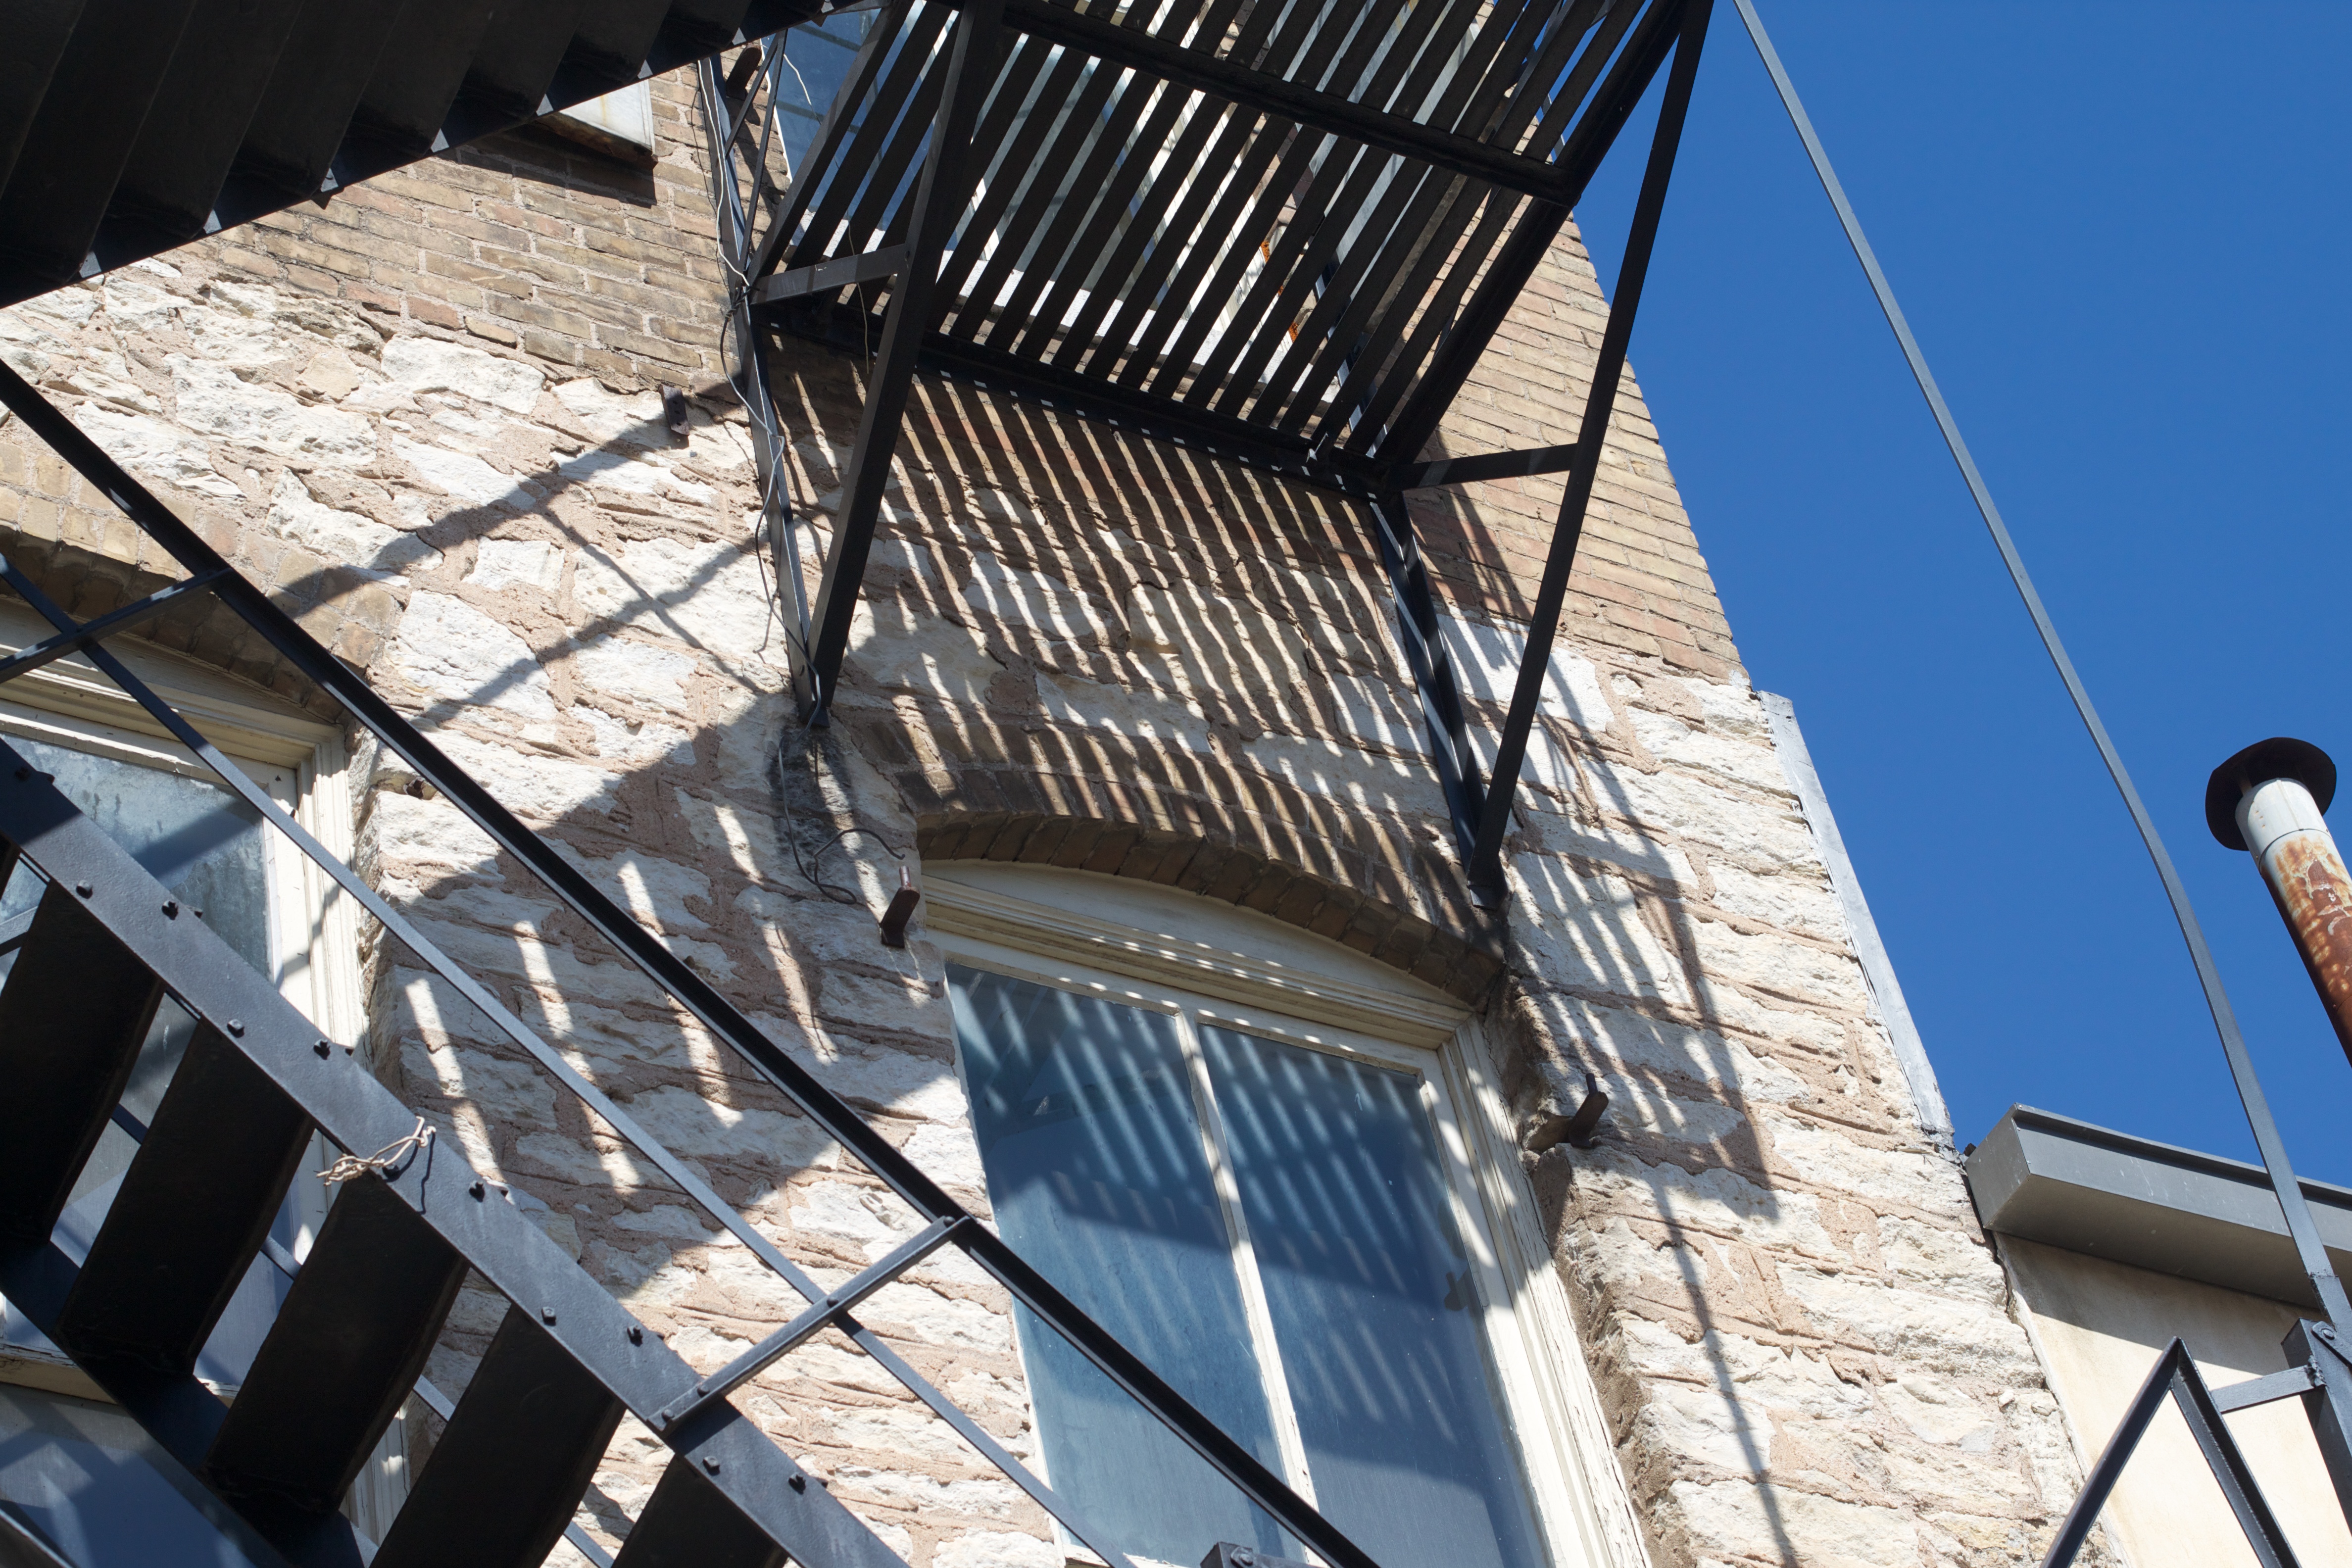
architecture, roof, skyscraper, mast, facade, blue, daylighting